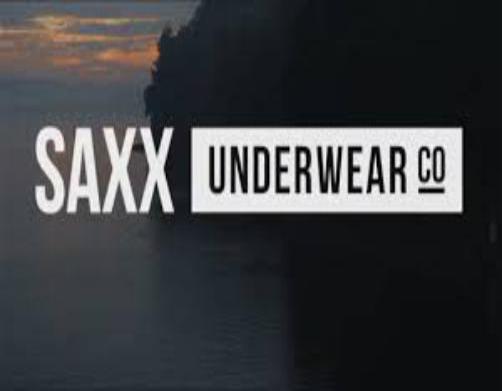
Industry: Clothes